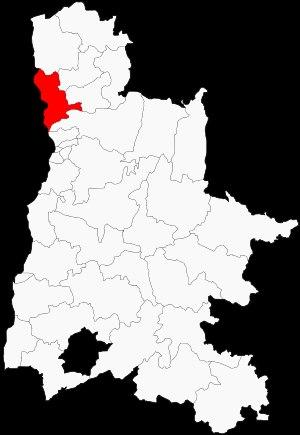
Le canton de Tain-l'Hermitage est un canton français situé dans le département de la Drôme en région Auvergne-Rhône-Alpes, dans l'arrondissement de Valence.